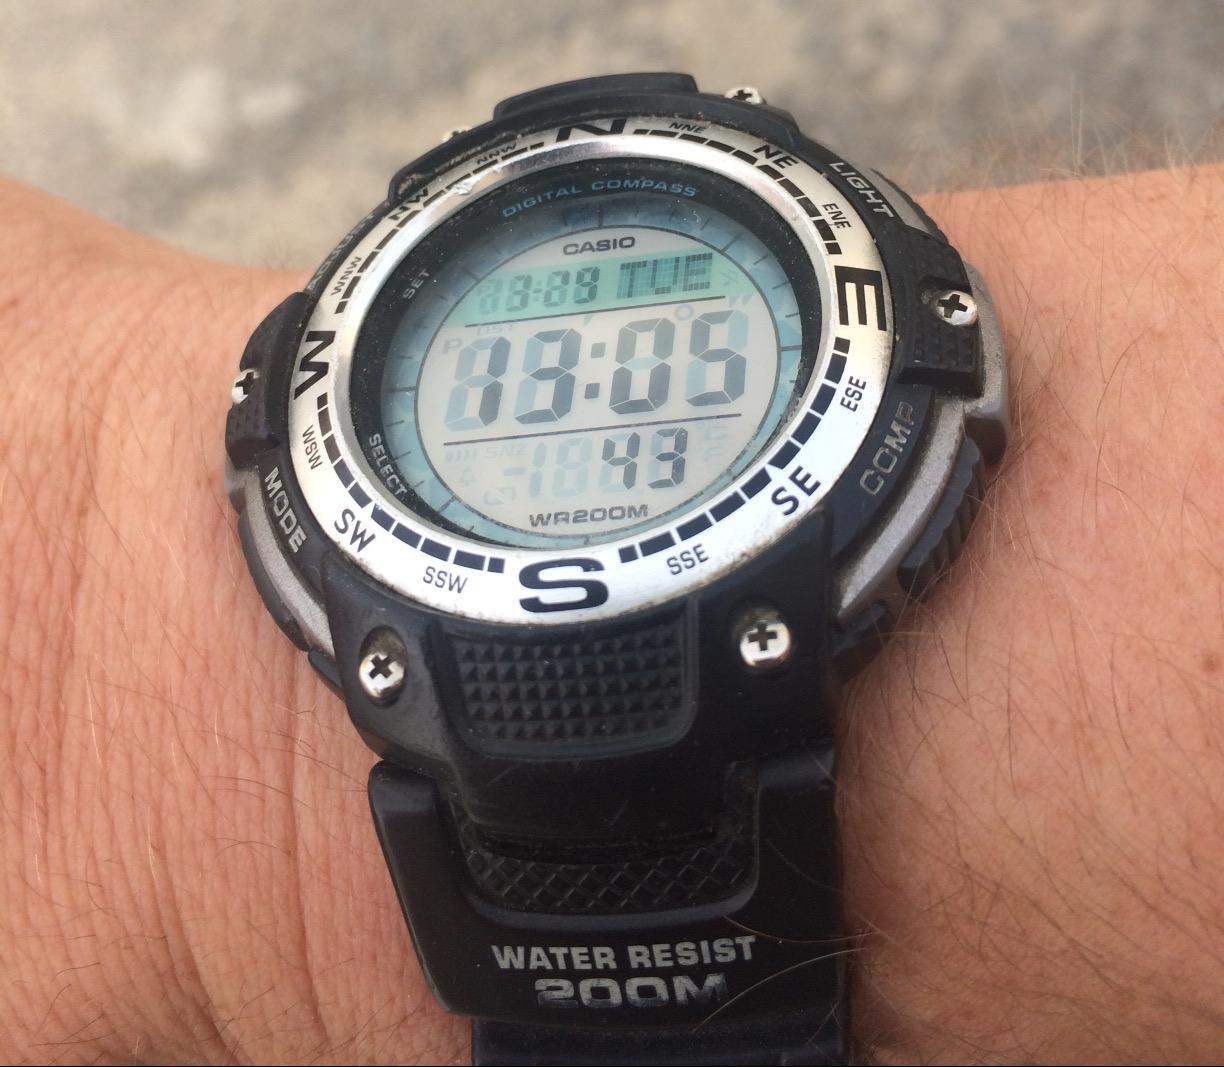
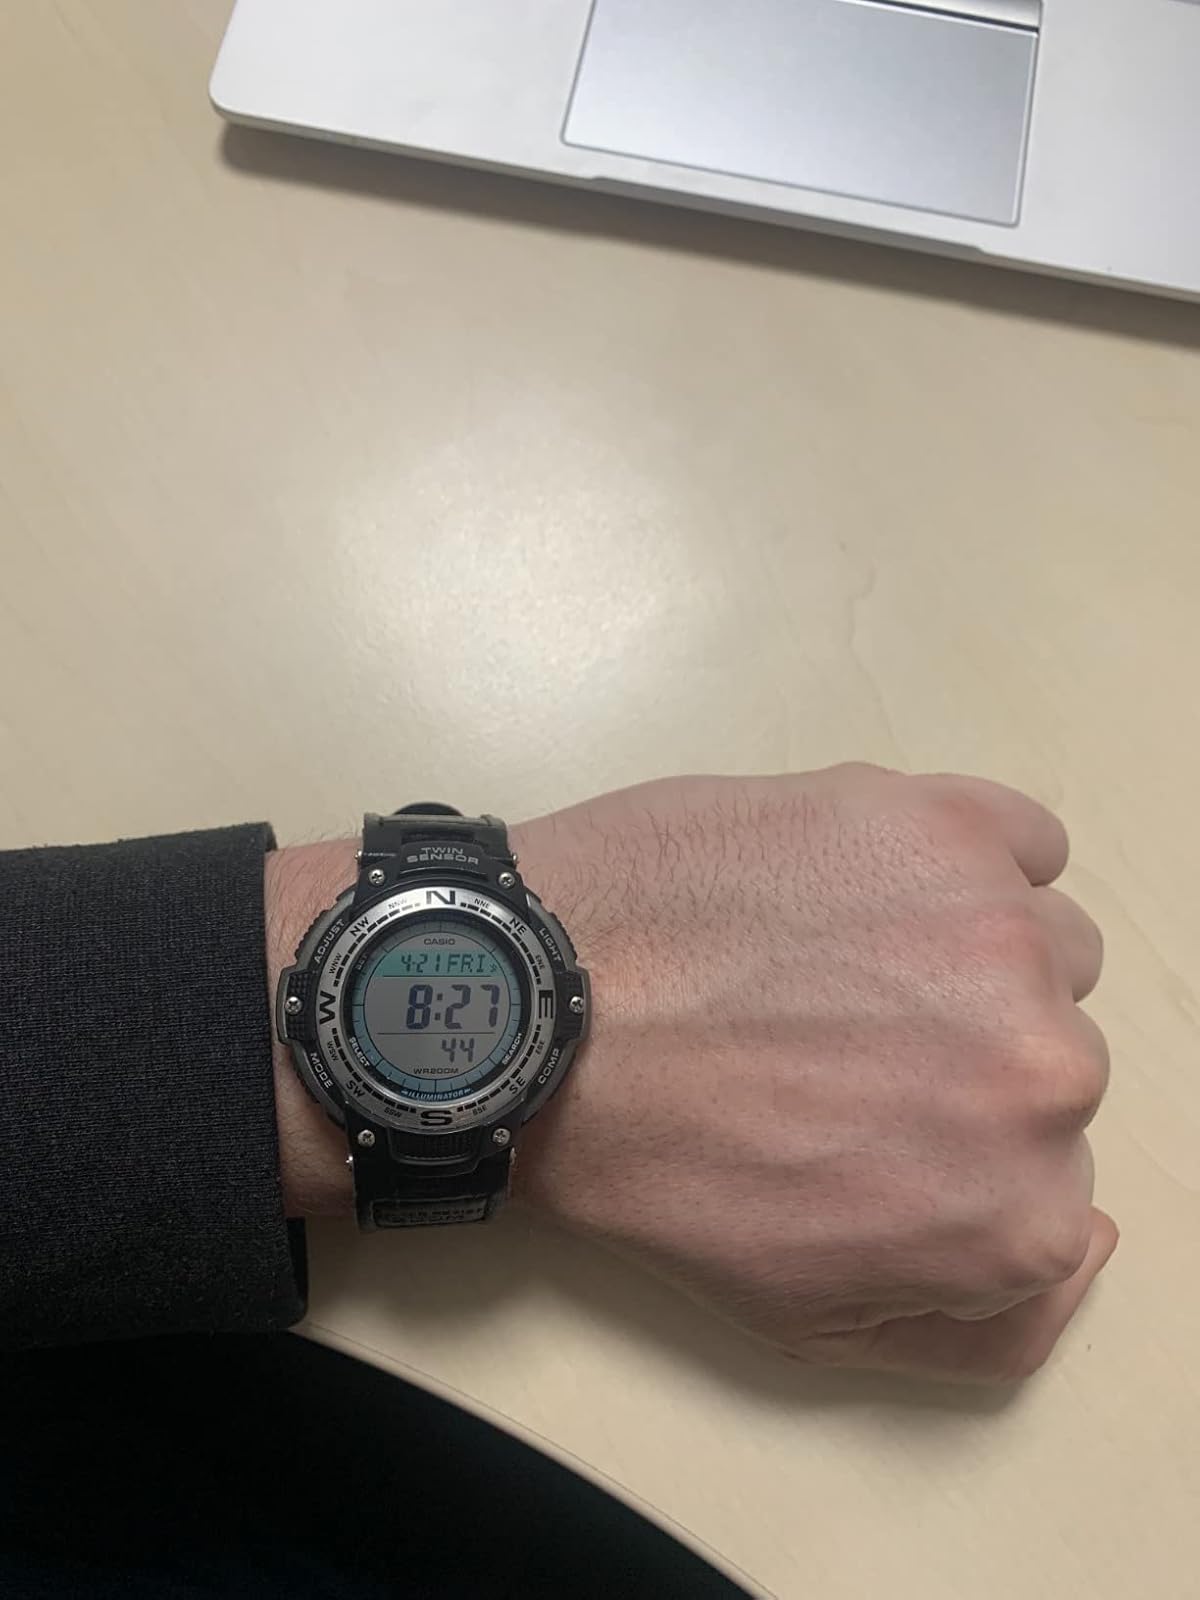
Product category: accessories_watch
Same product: yes